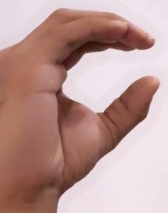
ASL sign: C